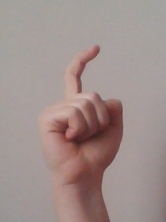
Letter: ra